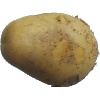
Label: white_potato